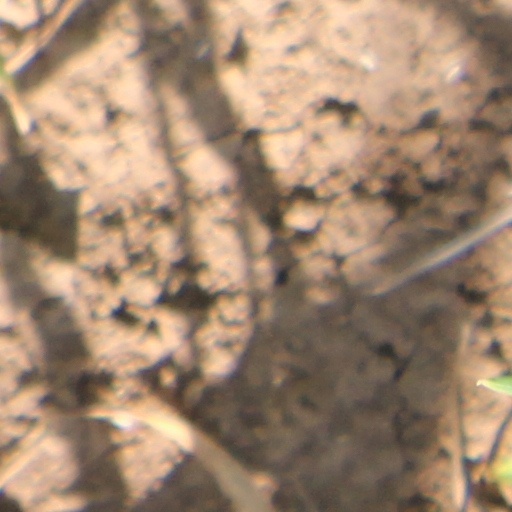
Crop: wheat